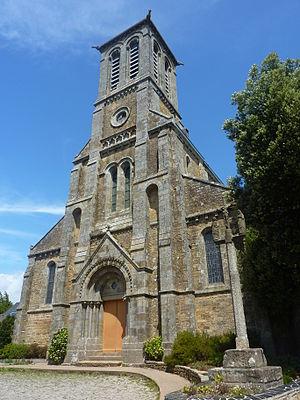
Le Relecq-Kerhuon
La liste des églises du Finistère recense de la manière la plus complète possible les églises, cathédrales et basiliques situées dans le département français du Finistère.
Le Relecq-Kerhuon [lə ʁəlɛk kɛʁyɔ̃] est une commune française du département du Finistère, en région Bretagne.